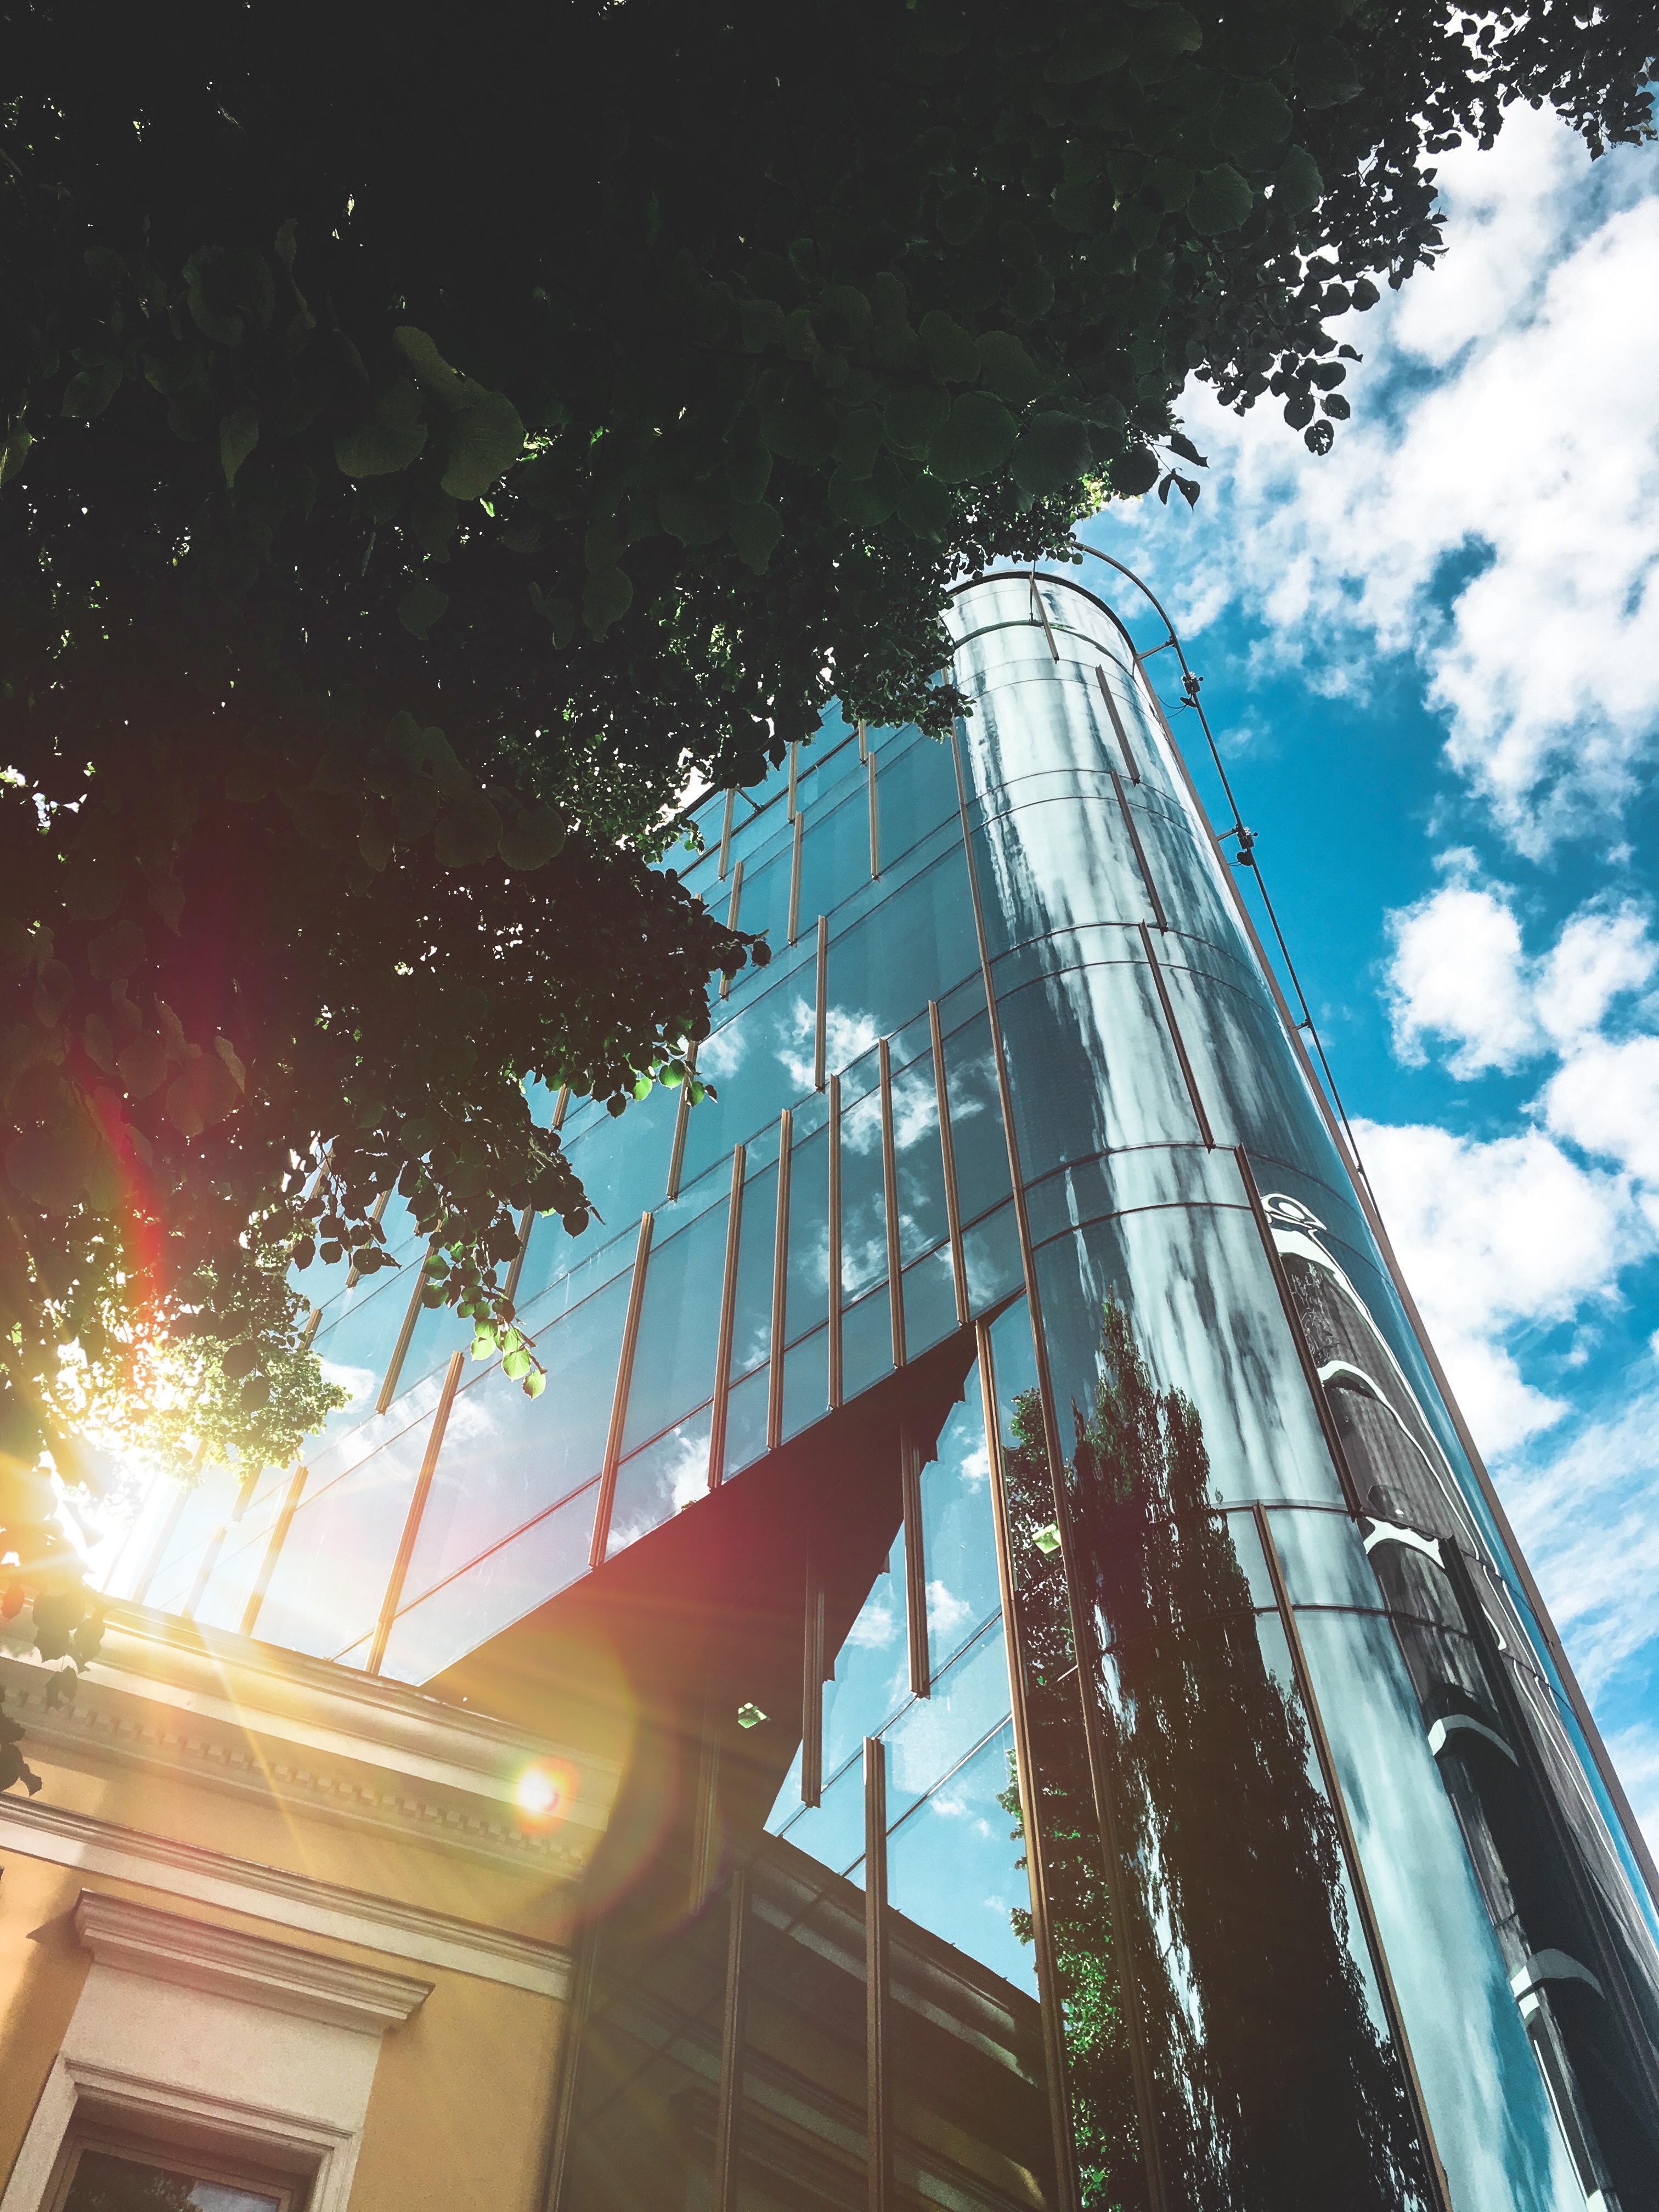
sky, architecture, blue, light, metropolitan area, urban area, tree, building, night, Material property, facade, glass, city, cloud, plant, metropolis, skyscraper, mixed use, reflection, world, tourist attraction, metal